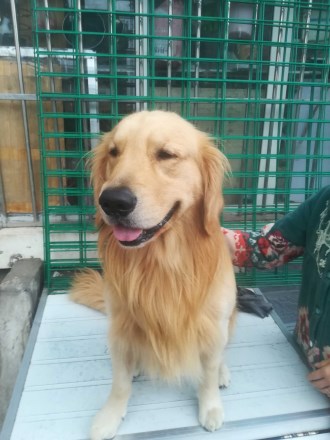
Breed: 5355-n000126-golden_retriever